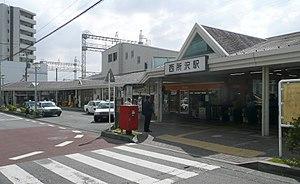
La gare de Nishi-Tokorozawa est une gare ferroviaire située à Tokorozawa, dans la préfecture de Saitama au Japon. La gare est exploitée par la compagnie Seibu.